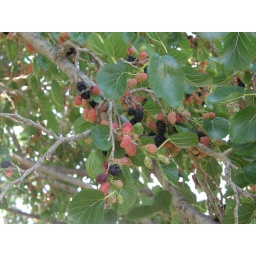
Mulberry tree by wheat field Day 3